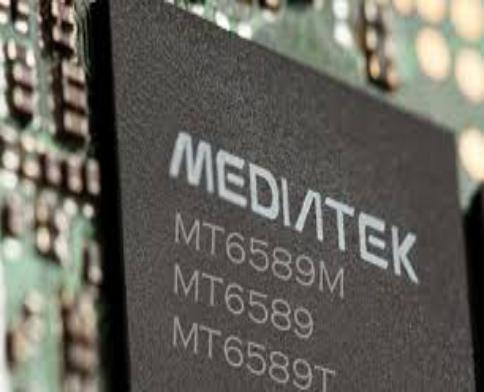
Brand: MediaTek
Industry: Electronic